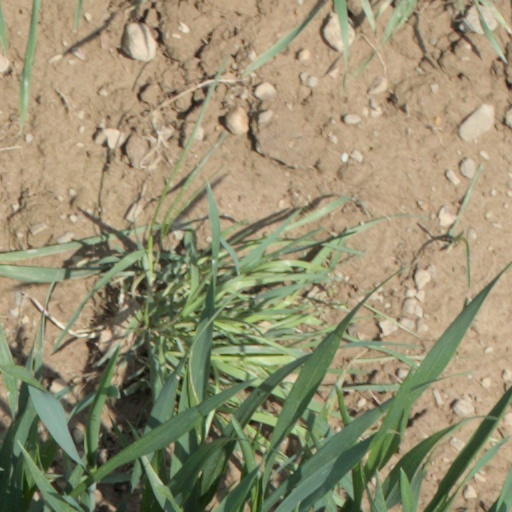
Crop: wheat